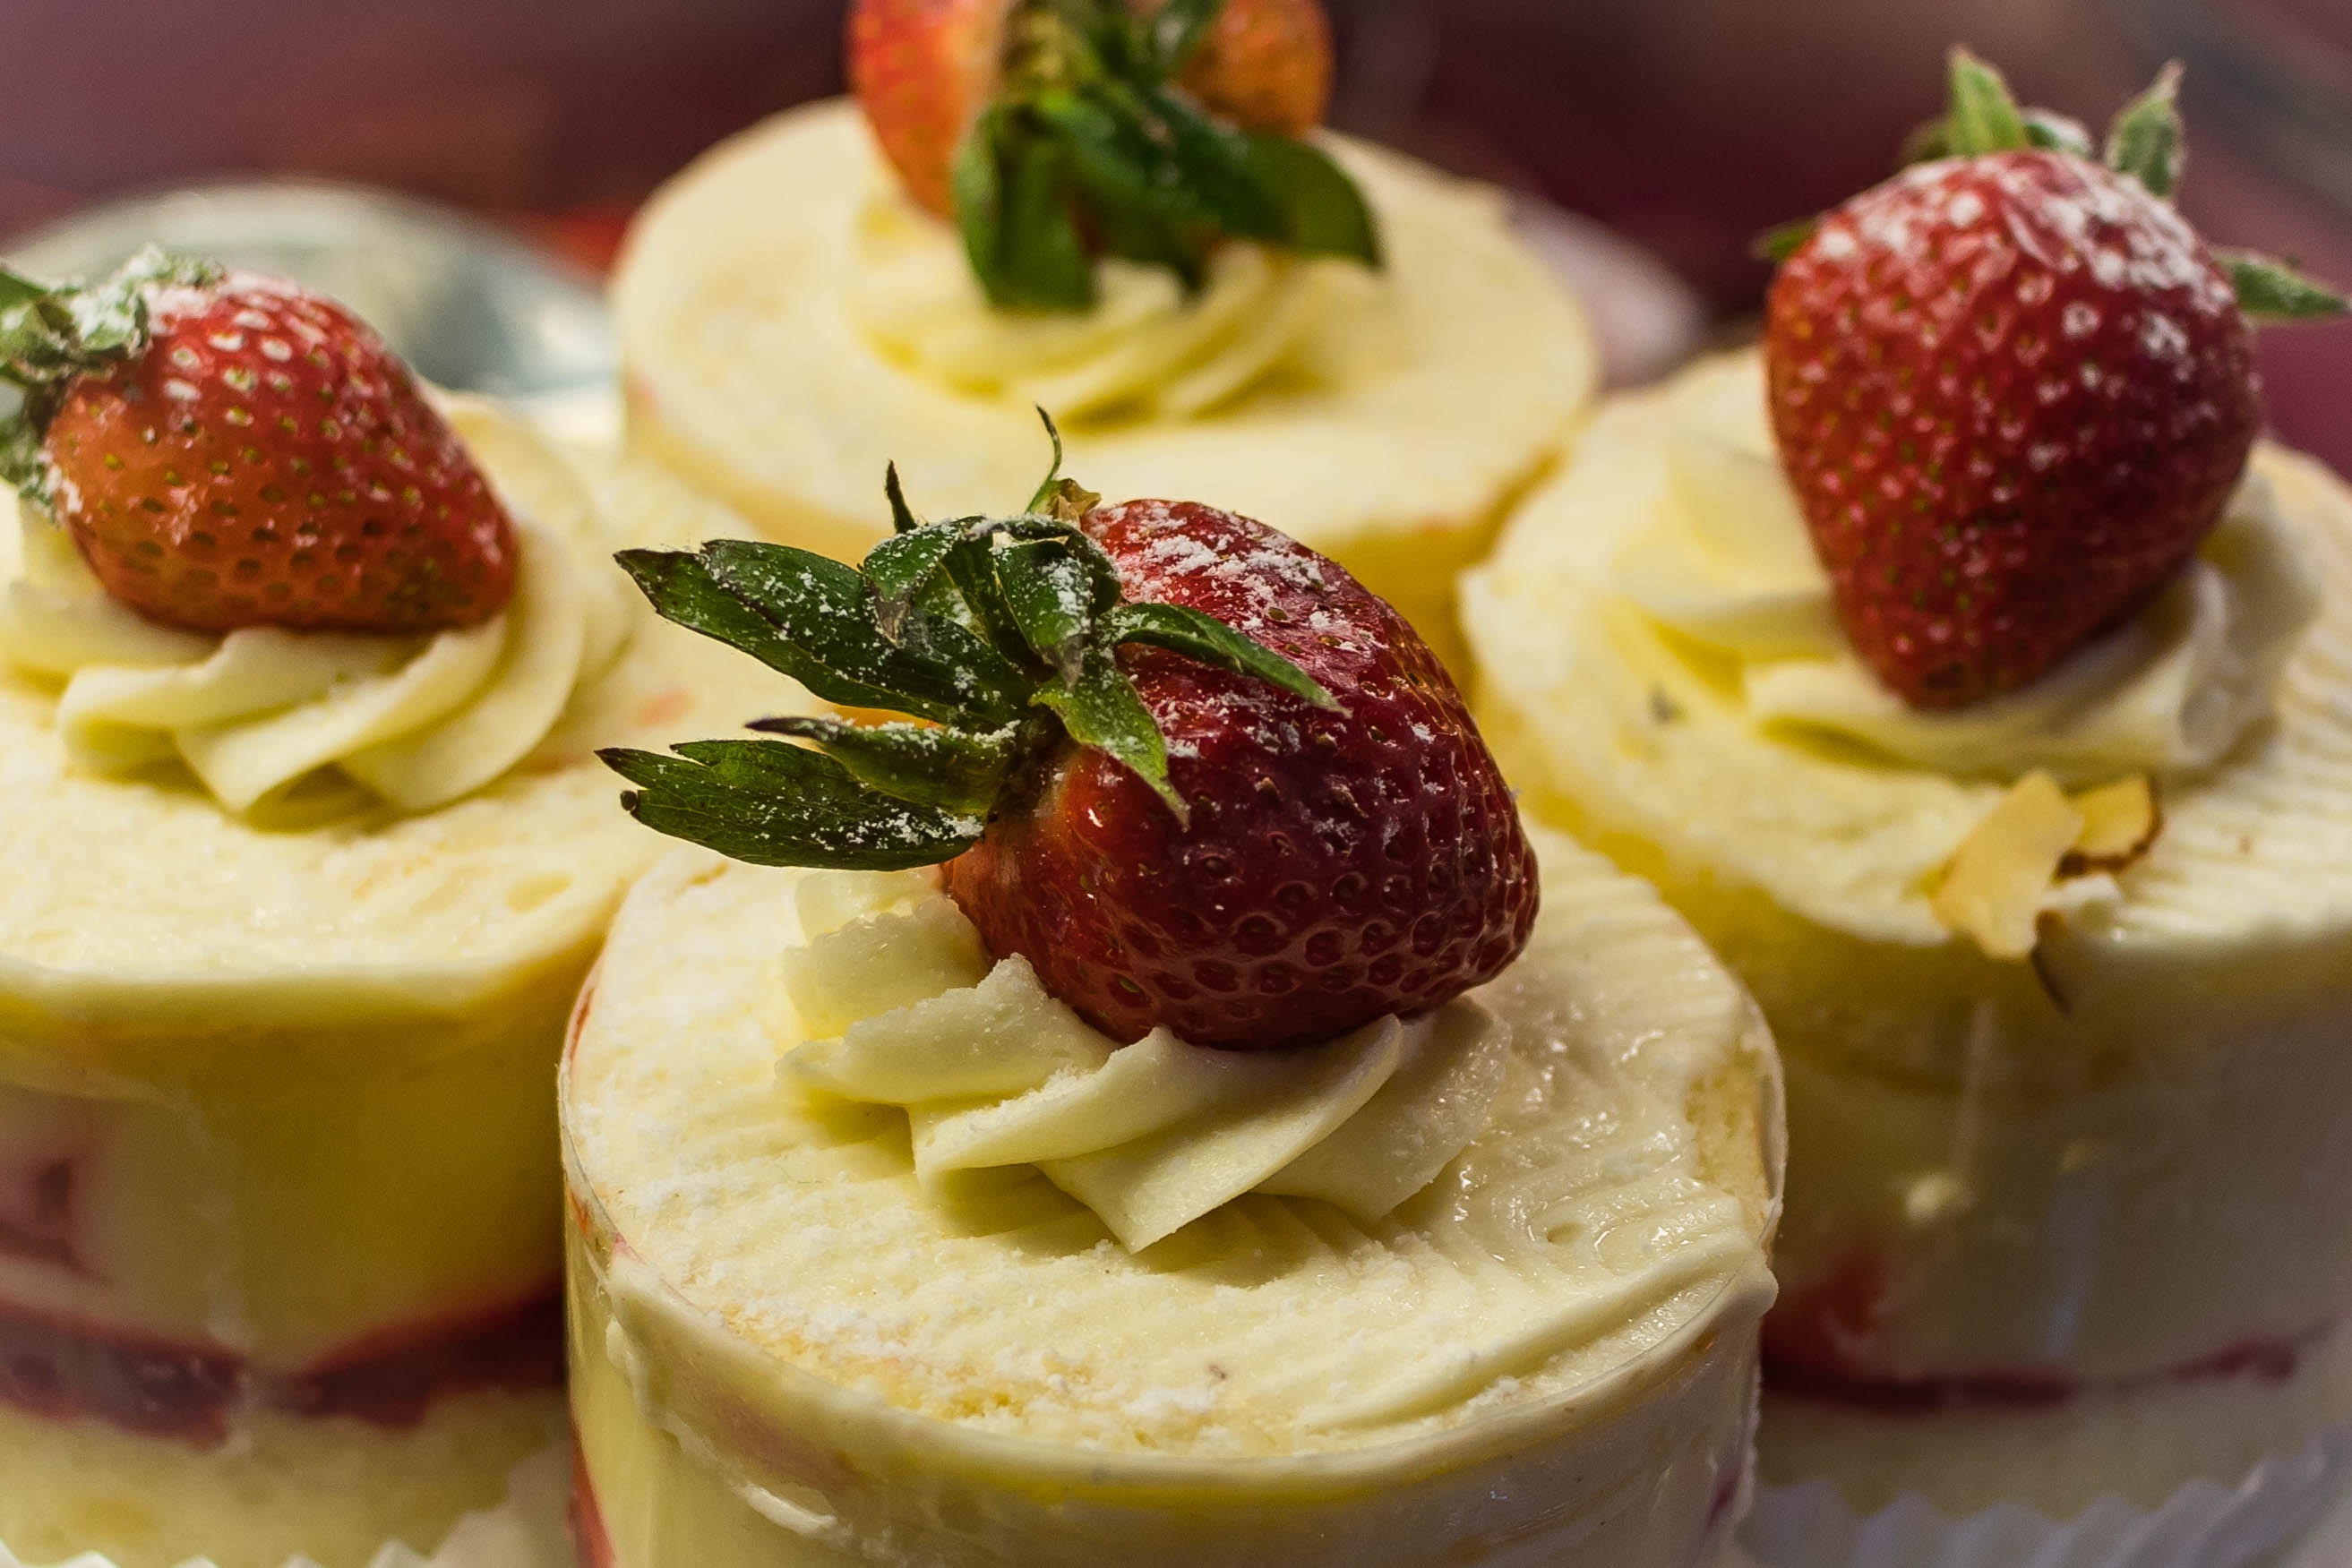
dish, food, cuisine, ingredient, dessert, strawberry, strawberries, produce, garnish, Chiboust cream, bavarian cream, cream, sweetness, fruit, frozen dessert, semifreddo, la carte food, recipe, brie, camembert cheese, mascarpone, canape, dairy, finger food, hors d oeuvre, pudding, mousse